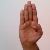
The image shows a hand gesture representing the letter 'B' in Indian Sign Language.